Ii Naotora

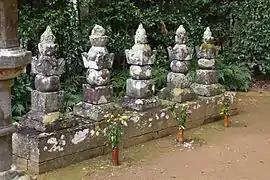
Naotora's grave and other Ii family members.

During the early days of Naotora's reign in 1564, Niino Chikanori, a retainer of Ii clan, sieged the Hikuma castle to prove Naotora's loyalty to Imagawa Ujizane; Otazu and Tsurutatsu fought to defend the castle and Chikanori was killed. Naotora was presumed to have difficulty securing clan leadership because of the innumerable resistances from the Imagawa clan retainers. After numerous threats from Imagawa retainers to the Ii clan, Naotora finally allied with Tokugawa Ieyasu and actively participated in the Tokugawa expansions of the Matsudaira clan in Totomi and Mikawa Provinces.